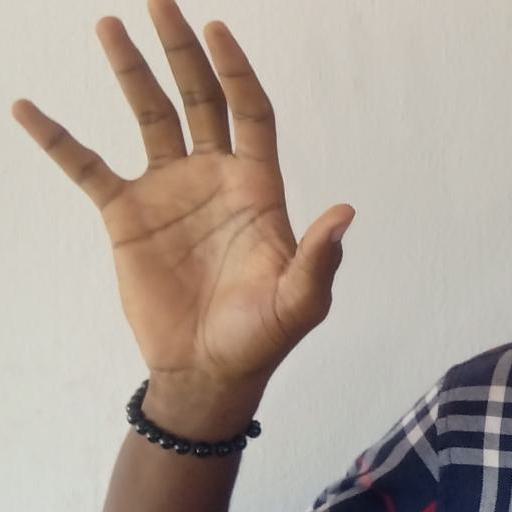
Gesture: palm